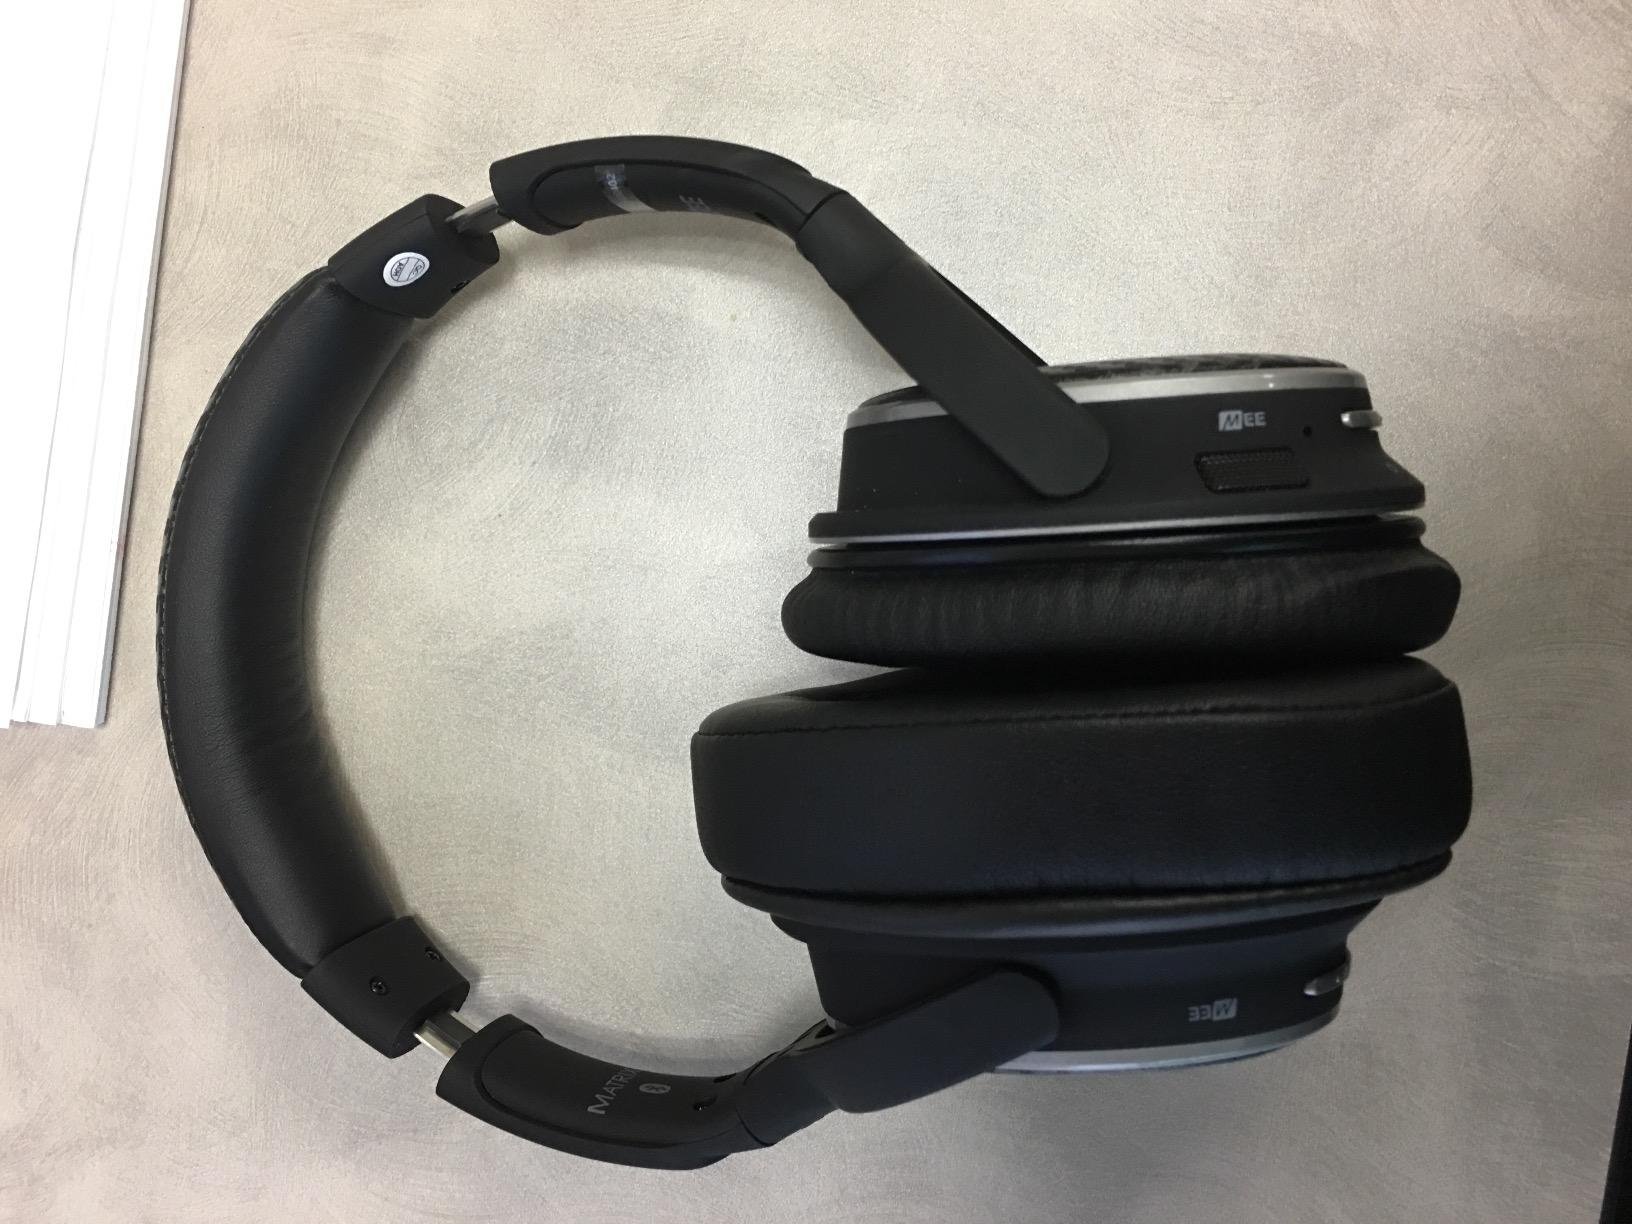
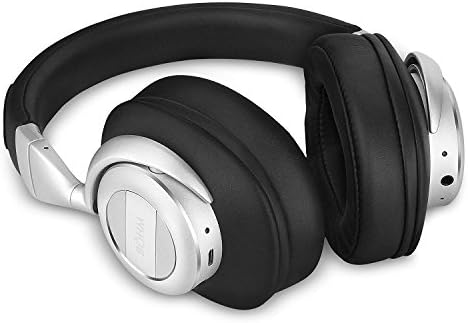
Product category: headphones
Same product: no